Protein targeting

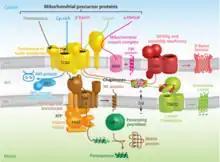
Overview of the major protein import pathways of mitochondria.

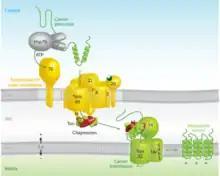
The carrier pathway for proteins targeted to the mitochondrial inner membrane.

While some proteins in the mitochondria originate from mitochondrial DNA within the organelle, most mitochondrial proteins are synthesized as cytosolic precursors containing uptake peptide signals. Unfolded proteins bound by cytosolic chaperone hsp70 that are targeted to the mitochondria may be localized to four different areas depending on their sequences. They may be targeted to the mitochondrial matrix, the outer membrane, the intermembrane space, or the inner membrane. Defects in any one or more of these processes has been linked to health and disease.